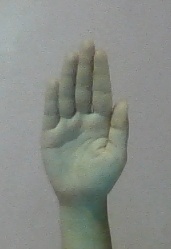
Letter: seen